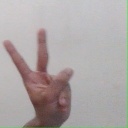
अक्षर: क